Nieuport 17

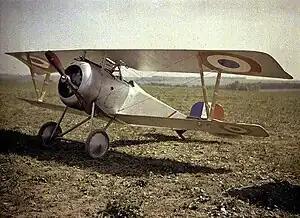

The Nieuport 17 C.1 (or Nieuport XVII C.1 in contemporary sources) is a French sesquiplane fighter designed and manufactured by the Nieuport company during World War I. An improvement over the Nieuport 11, it was a little larger than earlier Nieuports and better adapted to the more powerful engine than the interim Nieuport 16. Aside from early examples, it had the new Alkan-Hamy synchronization gear, permitting the use of a fuselage-mounted synchronised Vickers gun firing through the propeller disc.